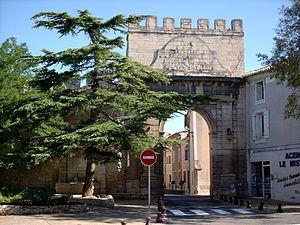
Monteux est une commune française située dans le département de Vaucluse, en région Provence-Alpes-Côte d'Azur. Elle fait partie de la communauté de communes Les Sorgues du Comtat.
Cet article recense les monuments historiques du département de Vaucluse, en France.
Cet article recense les monuments historiques français classés en 1953.